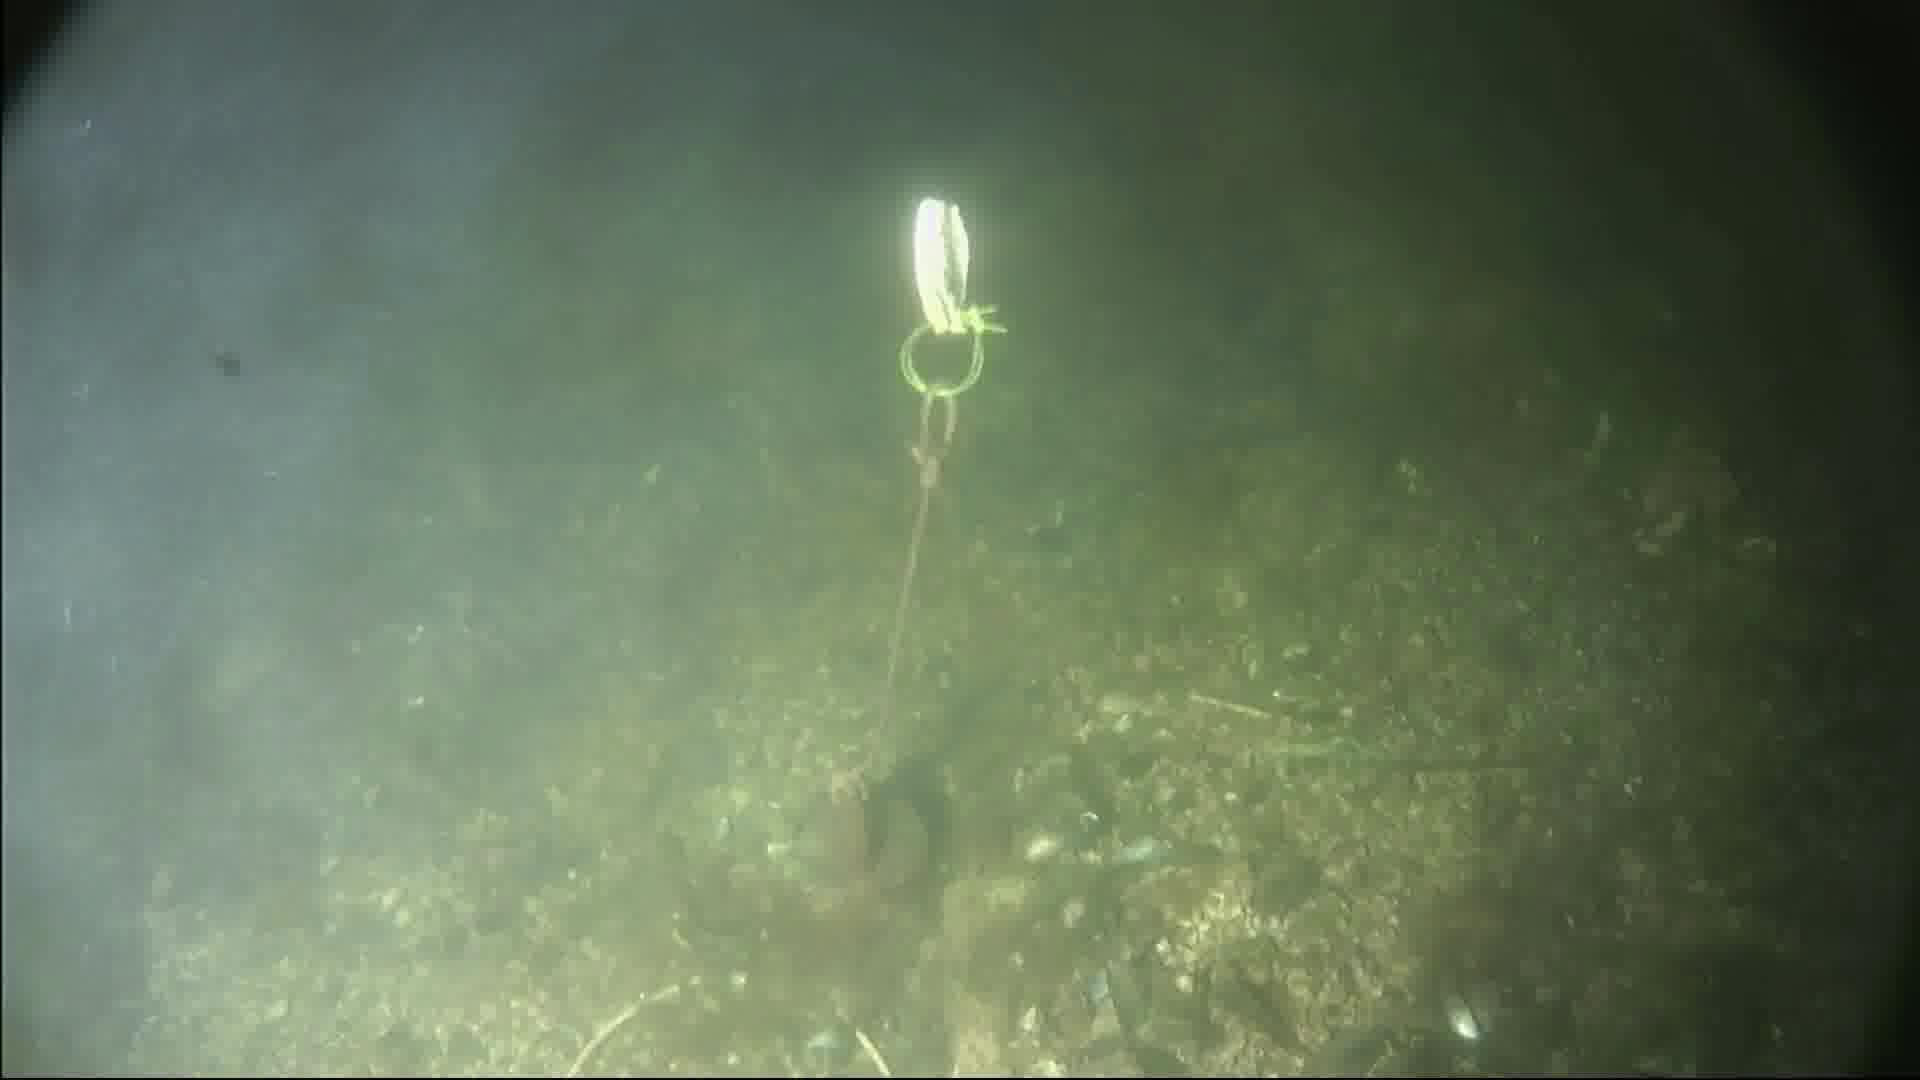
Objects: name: crab